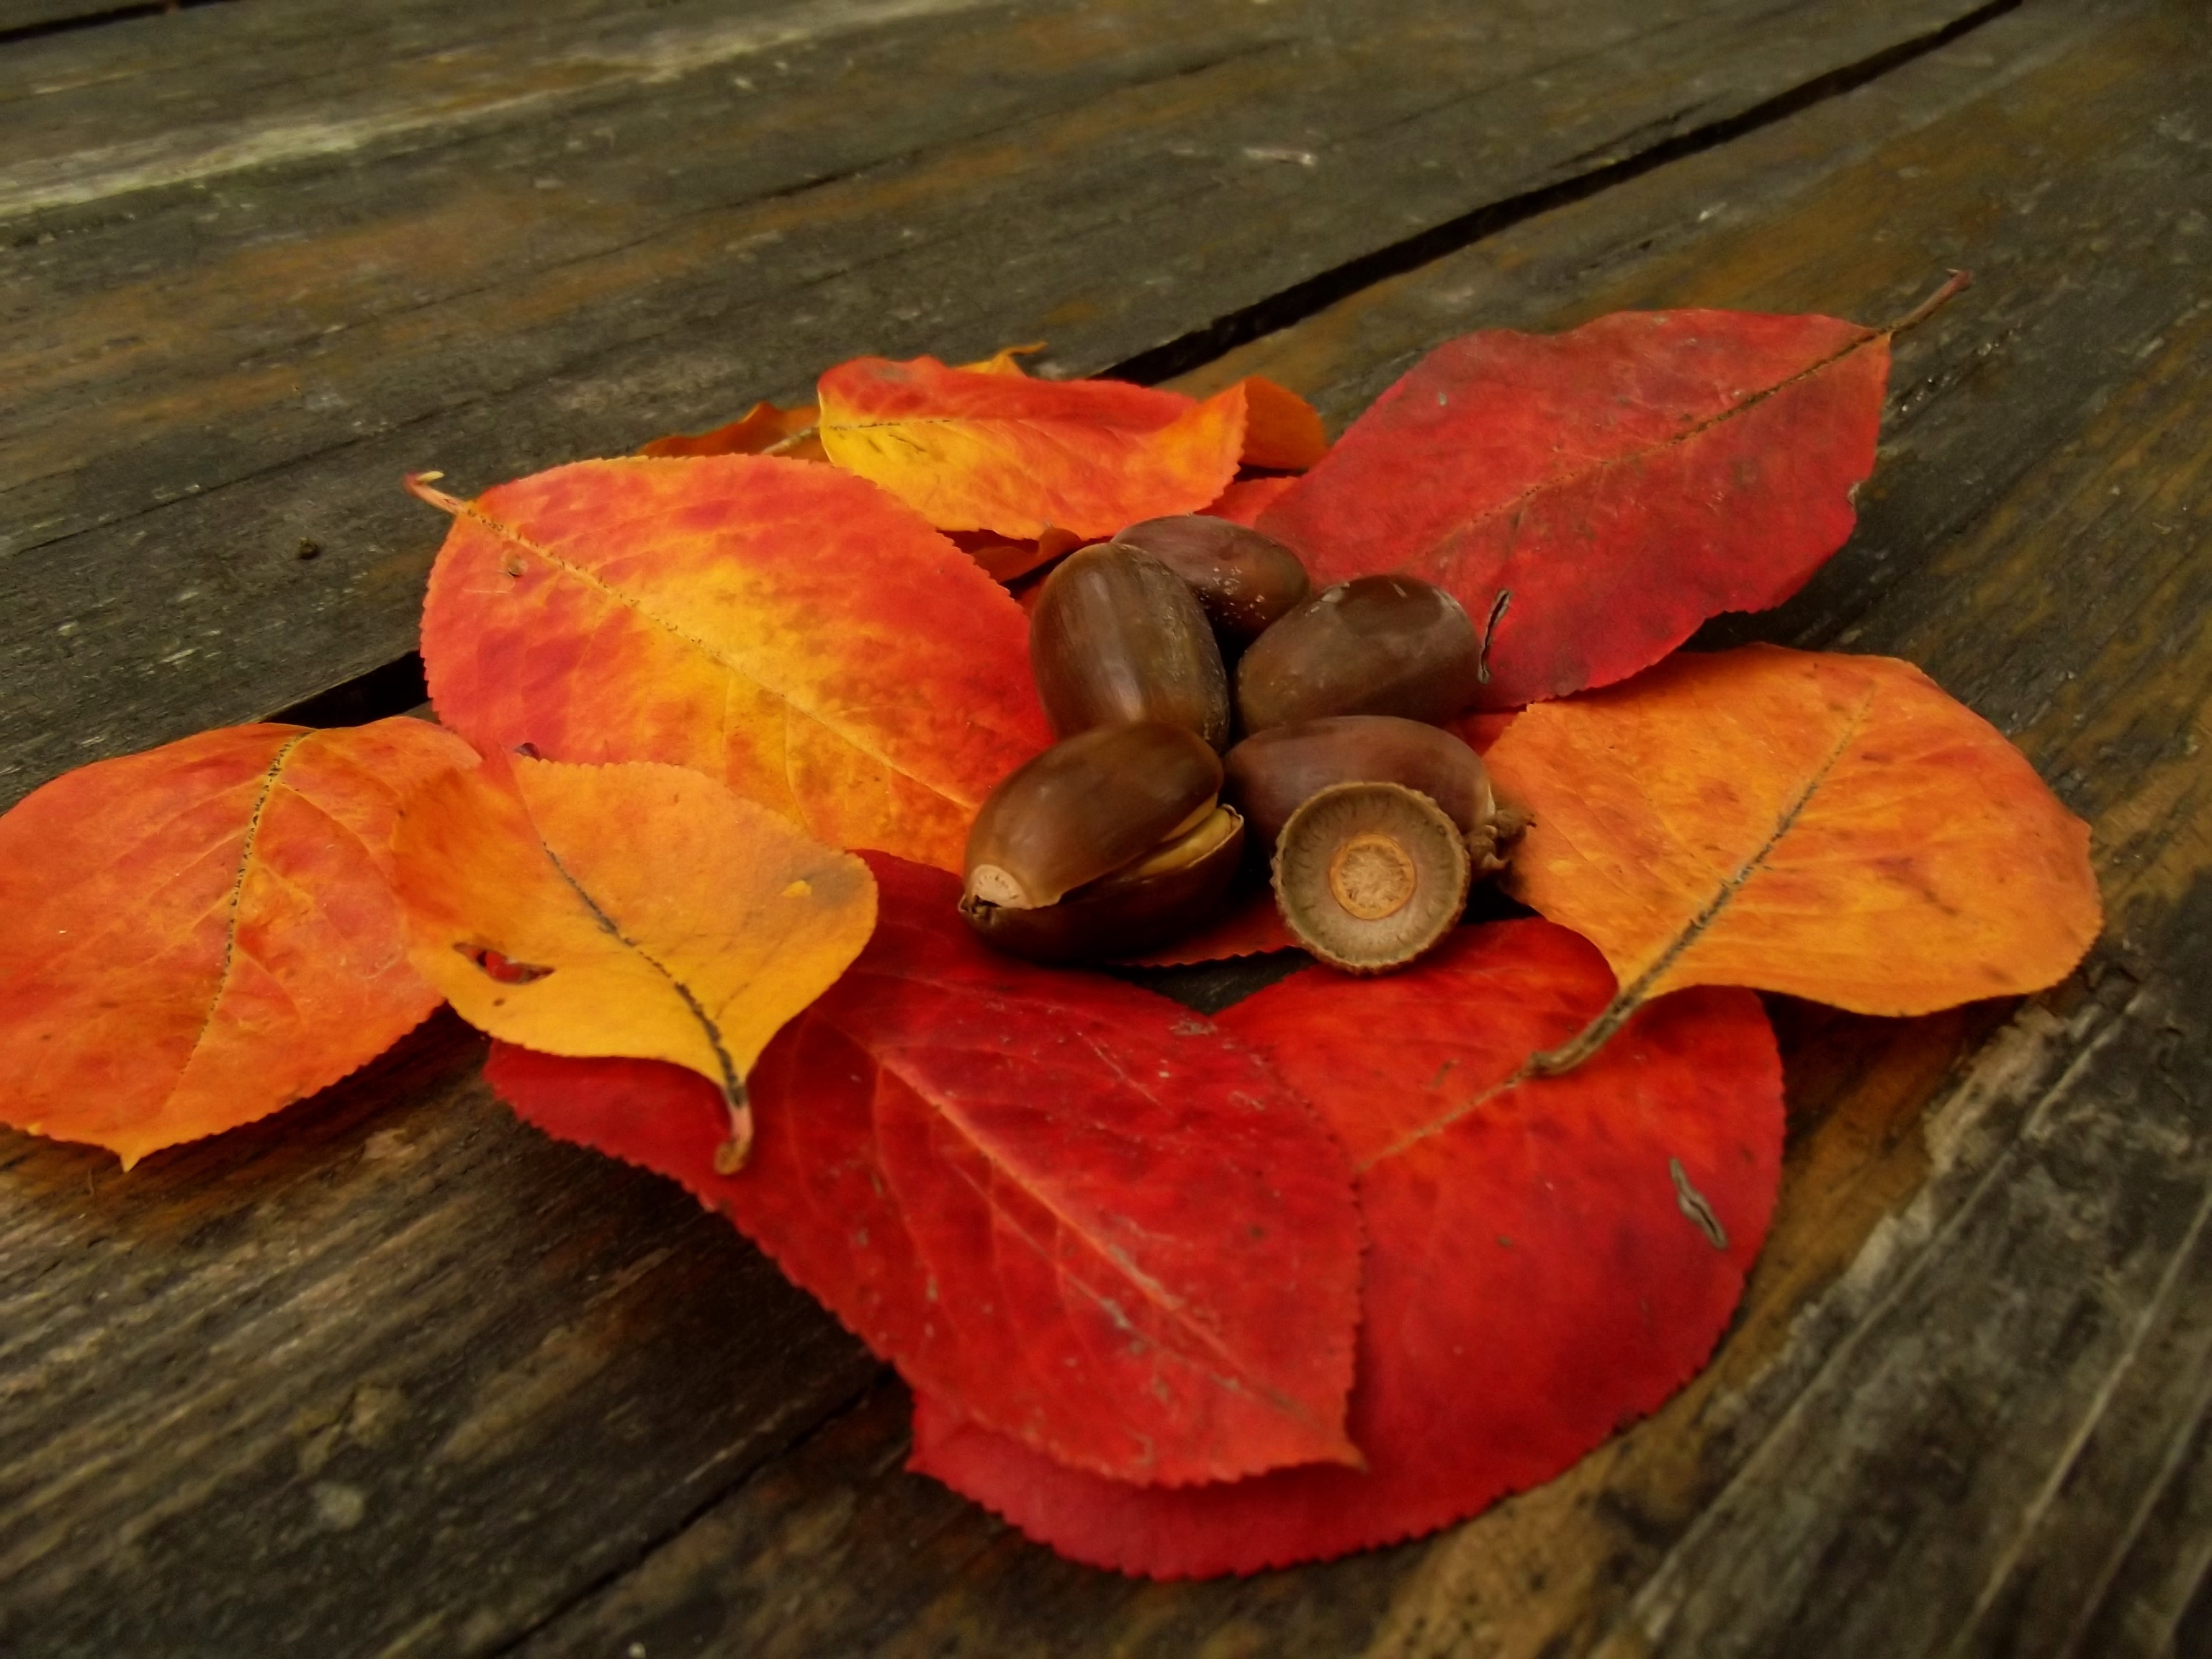
tree, nature, plant, wood, leaf, flower, petal, red, color, macro, autumn, brown, nut, flora, still life, season, painting, sheet, leaves, colors, carving, macro photography